Don Bosco Technical College

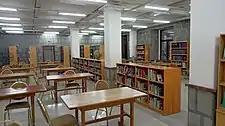

The TVET (Technical Vocational Education and Training Center; formerly the Manpower Skills and Training Center) was established in 1971 primarily to assist the youth of various communities by offering technical training as a means of acquiring manpower skills.